Ornamental grass

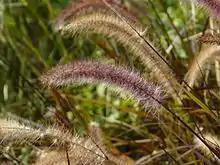
Crimson fountaingrass ("Pennisetum setaceum")

Ornamental grasses are grasses grown as ornamental plants. Ornamental grasses are popular in many colder hardiness zones for their resilience to cold temperatures and aesthetic value throughout fall and winter seasons.